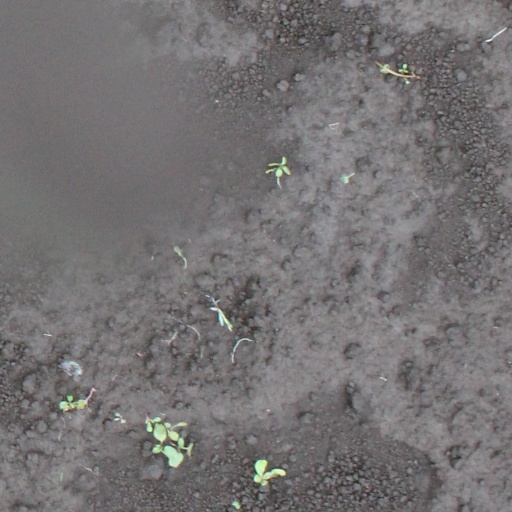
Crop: soybean